The Four Million

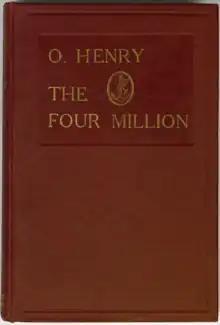

The Four Million is the second published collection of short stories by O. Henry originally released on April 10, 1906, by McClure, Phillips & Co. in New York. There are twenty-five stories of various lengths including several of his best known works such as "The Gift of the Magi" and "The Cop and the Anthem". The book's title refers to the then population of New York City where many of the stories are set. O. Henry was responding to a newspaper editorial by Ward McAllister, who claimed that there were only four hundred people in New York City worth knowing, by instead opining that "every" human being in New York is worthy of notice.